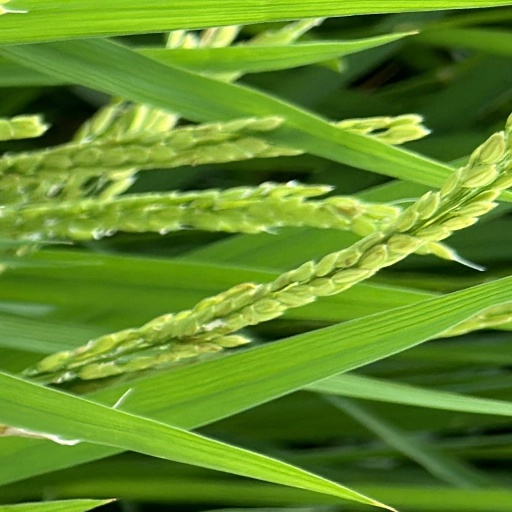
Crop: rice